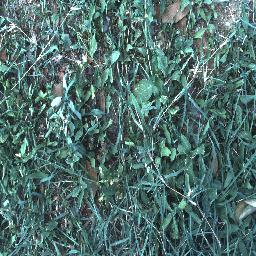
Label: negative